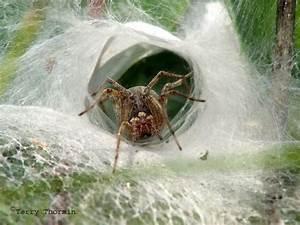
spider